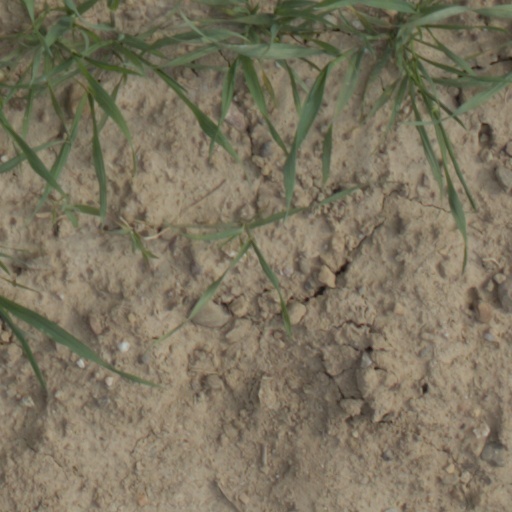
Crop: wheat